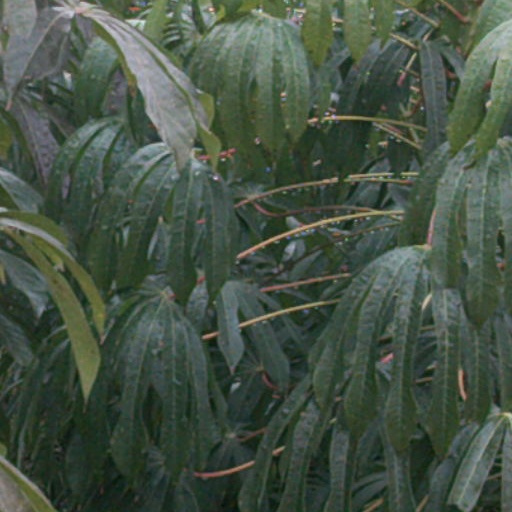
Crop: cassava